Vought Airtrans

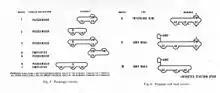
Early route map

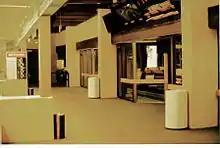
The inside of a station

Airtrans was operated over a number of fixed routes throughout the airport. Each route could be modified using different stations, guideways and vehicle configurations. Conversion of the system to offer point-to-point service like a true group rapid transit system was considered but not implemented, although all stations contained bypass tracks or vehicles could proceed through lower-demand stations without stopping. The flexibility of the system resulted in routes that changed often to serve different airline and passenger needs. While initially planned for "origin and destination" traffic, the system was modified to move connecting passengers (although never very effectively due to its uni-directional operation). The initial service specifications allowed for a maximum inter-terminal trip of 20 minutes, and 30 minutes to remote parking.